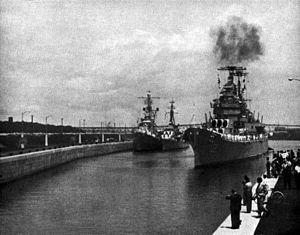
Cet article traite des événements qui se sont produits durant l'année 1959 au Québec.
La voie maritime du Saint-Laurent est un cours d'eau du Canada et des États-Unis qui permet aux navires en provenance de l'océan Atlantique d'atteindre les Grands Lacs à l'intérieur des terres, jusqu'à l'extrémité occidentale du lac Supérieur. La voie maritime est nommée d’après le fleuve Saint-Laurent, qui s’écoule du lac Ontario jusqu’à l’océan Atlantique. Légalement la voie maritime s'étend du port de Montréal au lac Érié, y compris le canal Welland.